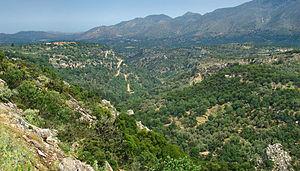
Dans les environs d'Agios Ioannis, Crète, Grèce. Le village peut s'apercevoir dans le coin supérieur gauche.